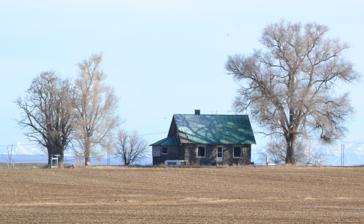
Building: Thomas J. Kehrer House
Country: United States of America
Year built: 1917
Historic house in Idaho, United States United States historic place Thomas J. Kehrer House U.S. National Register of Historic Places Show map of Idaho Show map of the United States Nearest city Jerome, Idaho Coordinates 42°48′59″N 114°31′42″W / 42.81639°N 114.52833°W / 42.81639; -114.52833 Area less than one acre Built 1917 Built by Pugh, H. T. MPS Lava Rock Structures in South Central Idaho TR NRHP reference No. 83002342 Added to NRHP September 8, 1983 The Thomas J. Kehrer House is a house located near Jerome, Idaho that was listed on the National Register of Historic Places in 1983.  It was built in 1917 by master stonemason H.T. Pugh . References